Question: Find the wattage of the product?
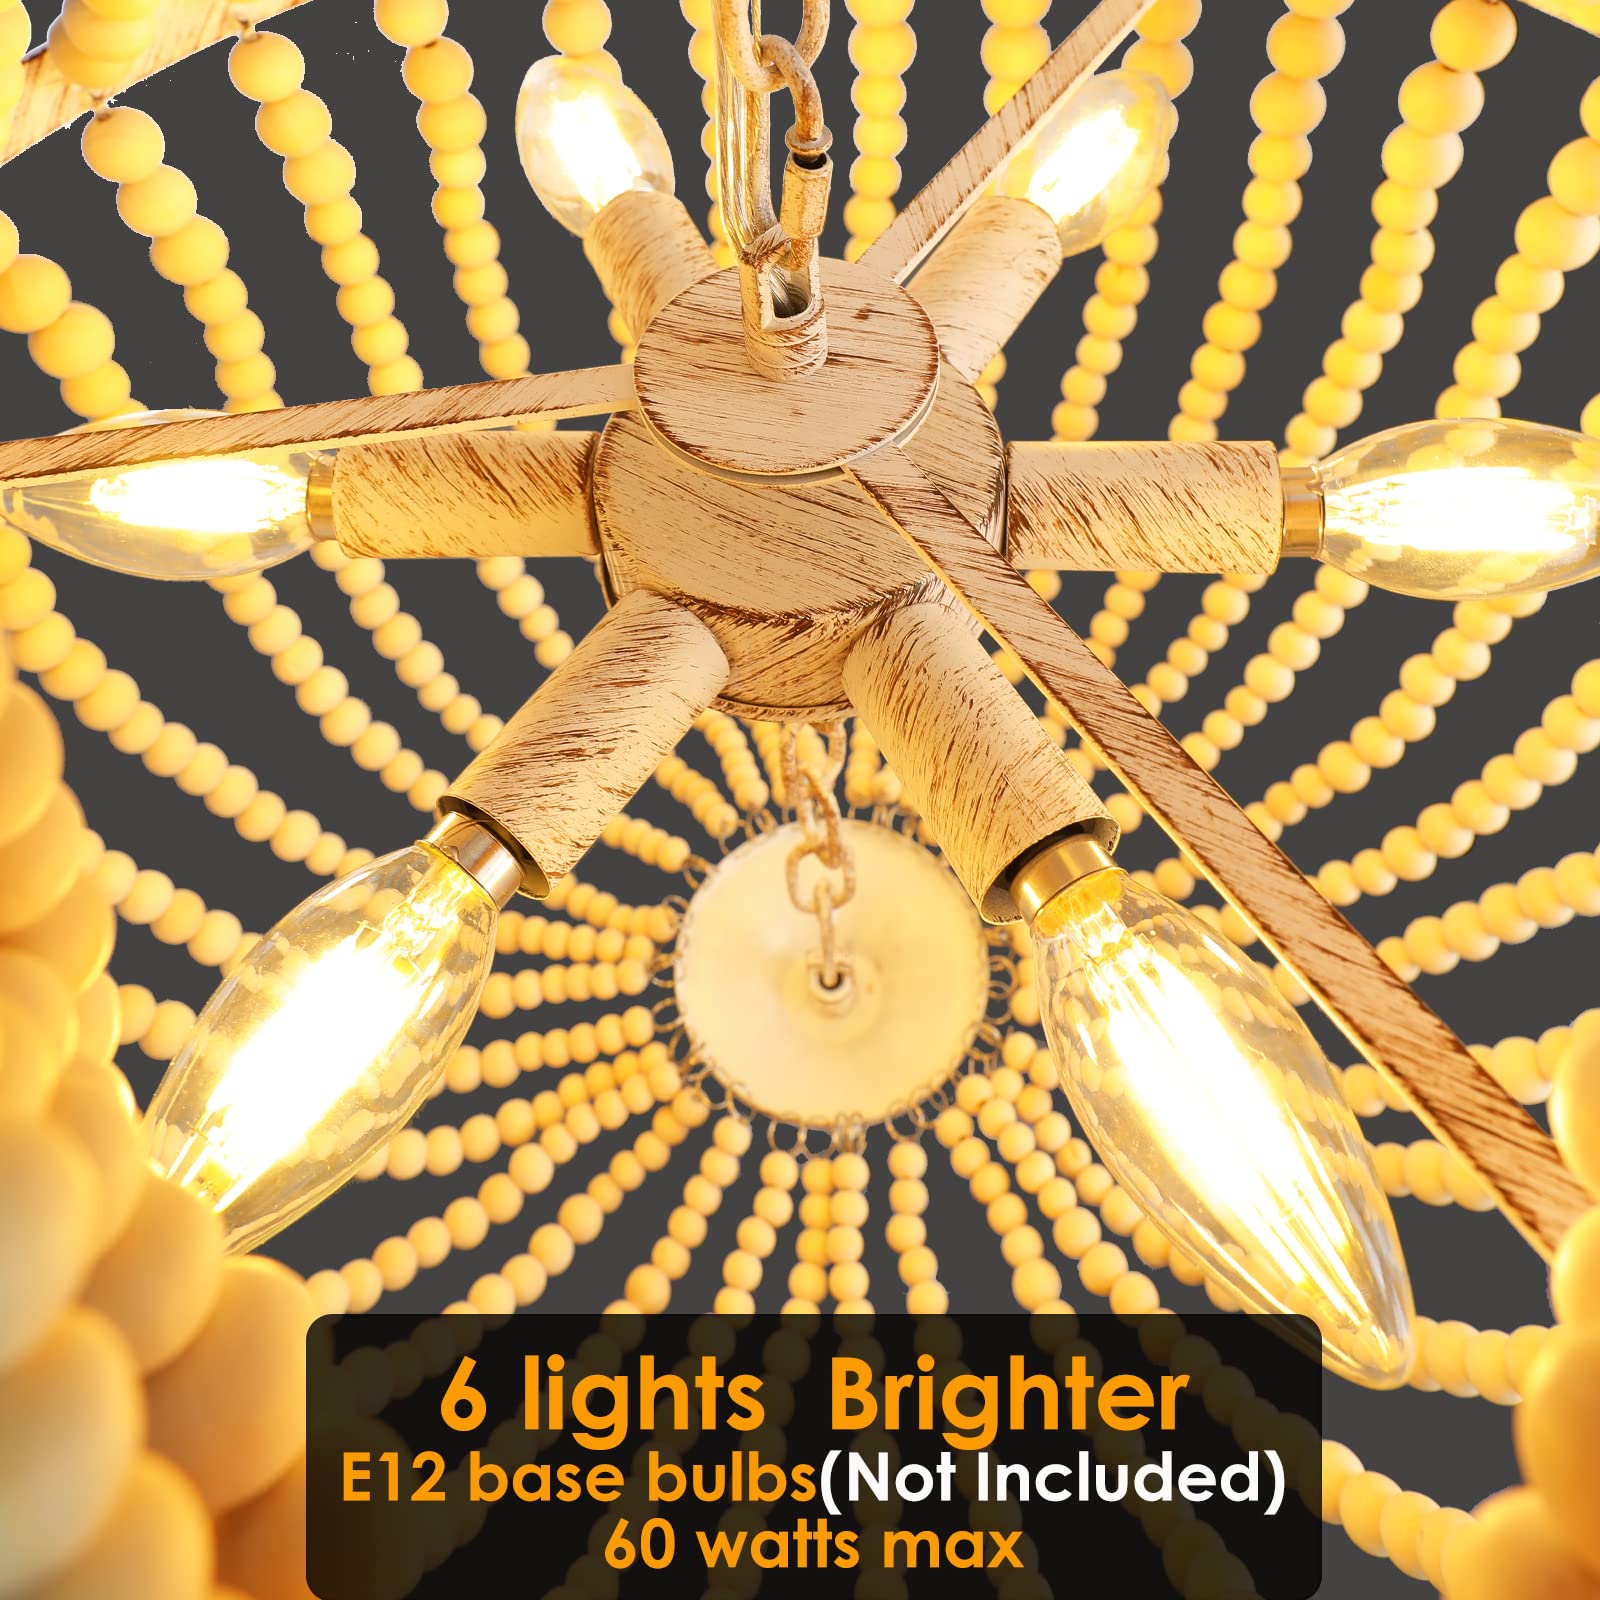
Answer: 60.0 watt